The Sporting News Rookie of the Year Award

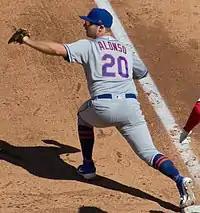
2019 NL winner Pete Alonso playing first base for the Mets at Nationals Park.

"The Sporting News" Rookie of the Year Award is an annual Major League Baseball (MLB) award established in 1946 by "The Sporting News". For the first three years (1946–1948) and again in 1950, there was a single award. In 1949 and since 1951, the award has been given to a rookie from both the American League and National League. In 1961 and from 1963 through 2003, "The Sporting News" split the rookie award into two separate categories, Rookie Pitcher of the Year and Rookie Player of the Year (in each league). In 2004 those two awards were discontinued, in favor of a single award, one for each league.